Swede Risberg

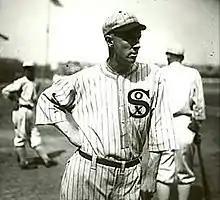
Risberg c. 1919

Charles August "Swede" Risberg (October 13, 1894 – October 13, 1975) was a Major League Baseball shortstop. He played for the Chicago White Sox from 1917 to 1920 and is best known for his involvement in the 1919 Black Sox scandal.